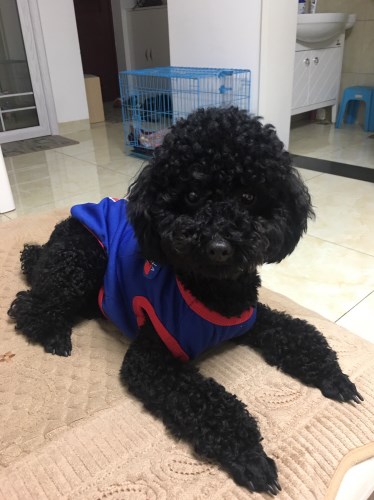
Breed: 7449-n000128-teddy